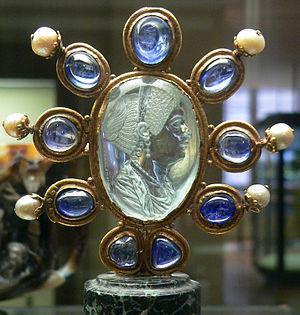
La technique de l'orfèvrerie au Moyen Âge connut un développement intense. De tous temps, l'or et l'argent ont été considérés comme des biens précieux. Au Moyen Âge, seule la valeur des reliques des martyrs et des saints pouvait les surpasser. Ces matériaux les plus prisés, auxquels on peut ajouter l'ivoire, furent donc choisis pour la fabrication des reliquaires. Les reliques étaient souvent conservées comme des "trésors" symbolisant la Jérusalem céleste. Les églises et les abbayes mirent tous les moyens à leur disposition pour acquérir les plus importantes d'entre elles et firent exécuter des reliquaires infiniment précieux pour faire étalage de leur richesse en sus du pouvoir et de la "virtus" de ces restes sacrés. Les reliquaires étaient donc les œuvres les plus importantes et les plus précieuses et devaient illustrer par la richesse de leurs matériaux le caractère inestimable de leur contenu. Outre les nombreuses techniques développées, l'orfèvrerie, dont Théophile décrit les procédés dans son Livre 3, a contribué à l'avènement de l'art roman et de l'art gothique.
Les Carolingiens forment une dynastie de rois francs qui régnèrent sur l'Europe occidentale de 751 jusqu'au Xᵉ siècle.
La glyptique est l'art de la gravure des pierres fines, comprenant la taille, et de la sculpture en creux ou en relief. Elle exprime le plus souvent des sujets tirés de la mythologie, des religions ou de thèmes culturels ou symboliques.
Le Trésor de la basilique de Saint-Denis était constitué d'un grand nombre de pièces d'orfèvrerie, culturelles ou historiques, rassemblées au cours de la longue histoire de la basilique. Ce trésor avait une importance particulière car il a été pendant la période de l'Ancien Régime le lieu de conservation des insignes royaux de la monarchie française. Dispersés ou détruits en grande partie à la Révolution française, certains de ses éléments préservés sont aujourd'hui conservés au musée du Louvre ou au département des monnaies, médailles et antiques de la Bibliothèque nationale de France.